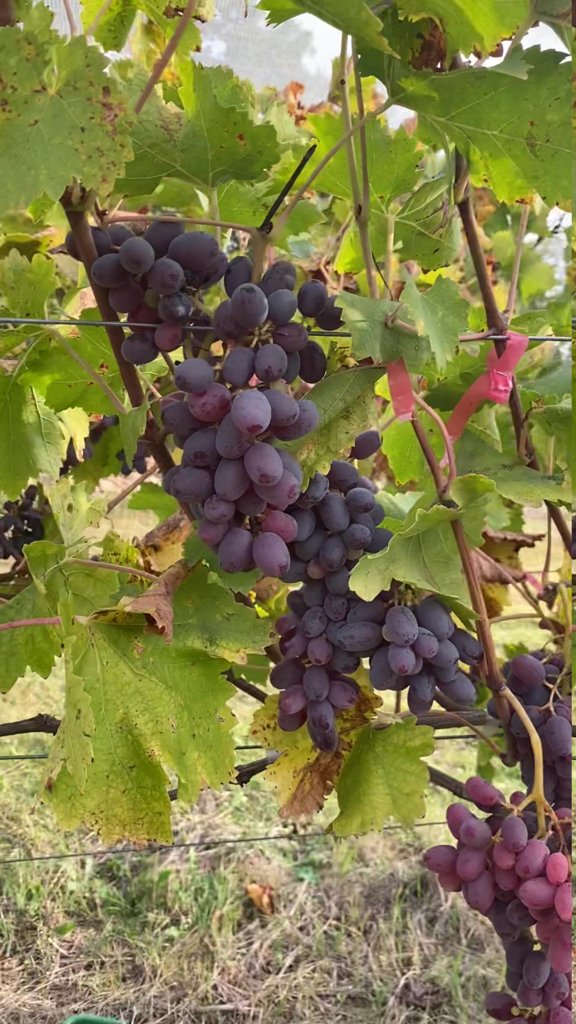
Berries visible: 164
Grape clusters: 7